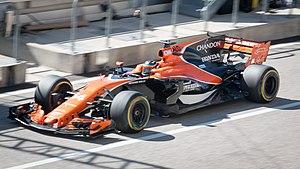
Le Grand Prix automobile des États-Unis 2017, disputé le 22 octobre 2017 sur le Circuit des Amériques, est la 973ᵉ épreuve du championnat du monde de Formule 1 courue depuis 1950. Il s'agit de la quarante-deuxième édition du Grand Prix des États-Unis et de la trente-quatrième comptant pour le championnat du monde de Formule 1. Ce sixième Grand Prix disputé sur ce circuit situé à Austin est la dix-septième manche du championnat 2017.